Bowerman's Nose

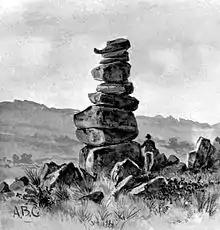
A not very accurate depiction from Baring-Gould's "A Book of Dartmoor" (1907)

Bowerman's Nose is a stack of weathered granite on Dartmoor, Devon, England. It is situated on the northern slopes of Hayne Down, about a mile from Hound Tor and close to the village of Manaton at . It is about high and is the hard granite core of a former tor, standing above a 'clitter' of the blocks that have eroded and fallen from it.